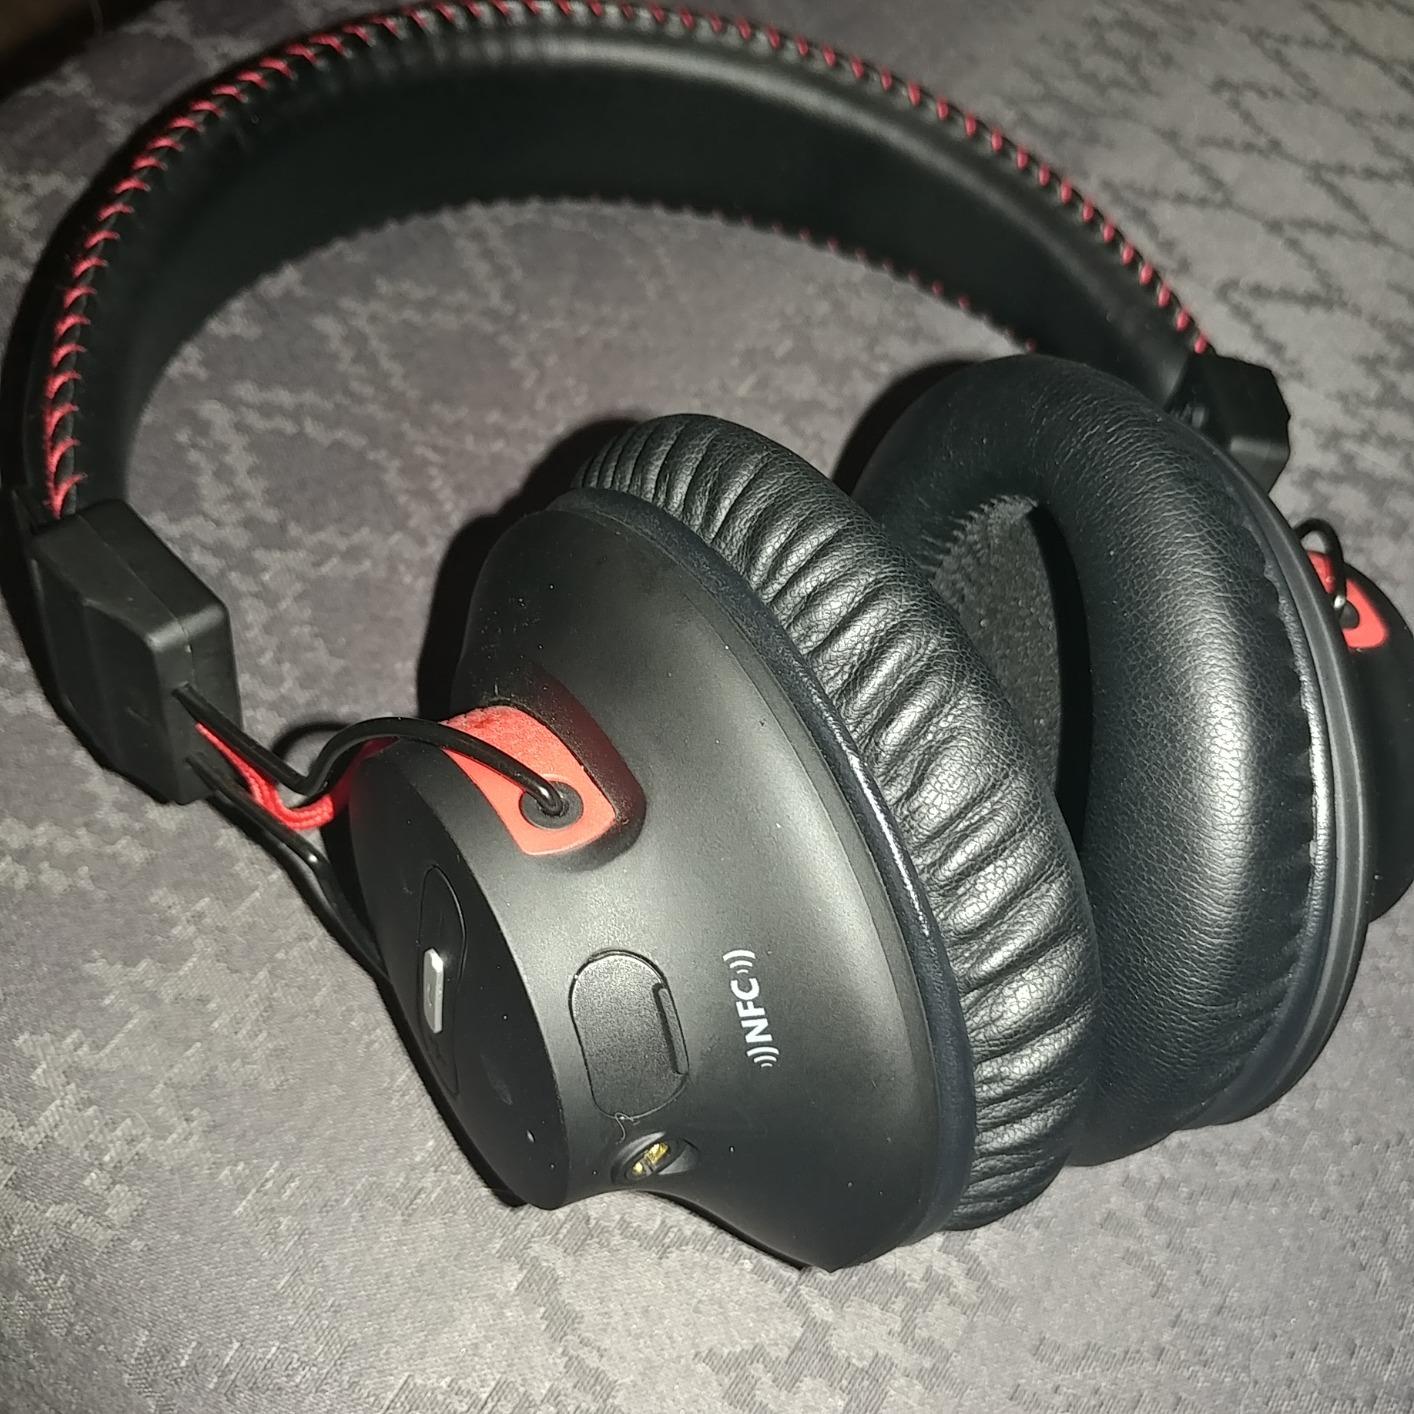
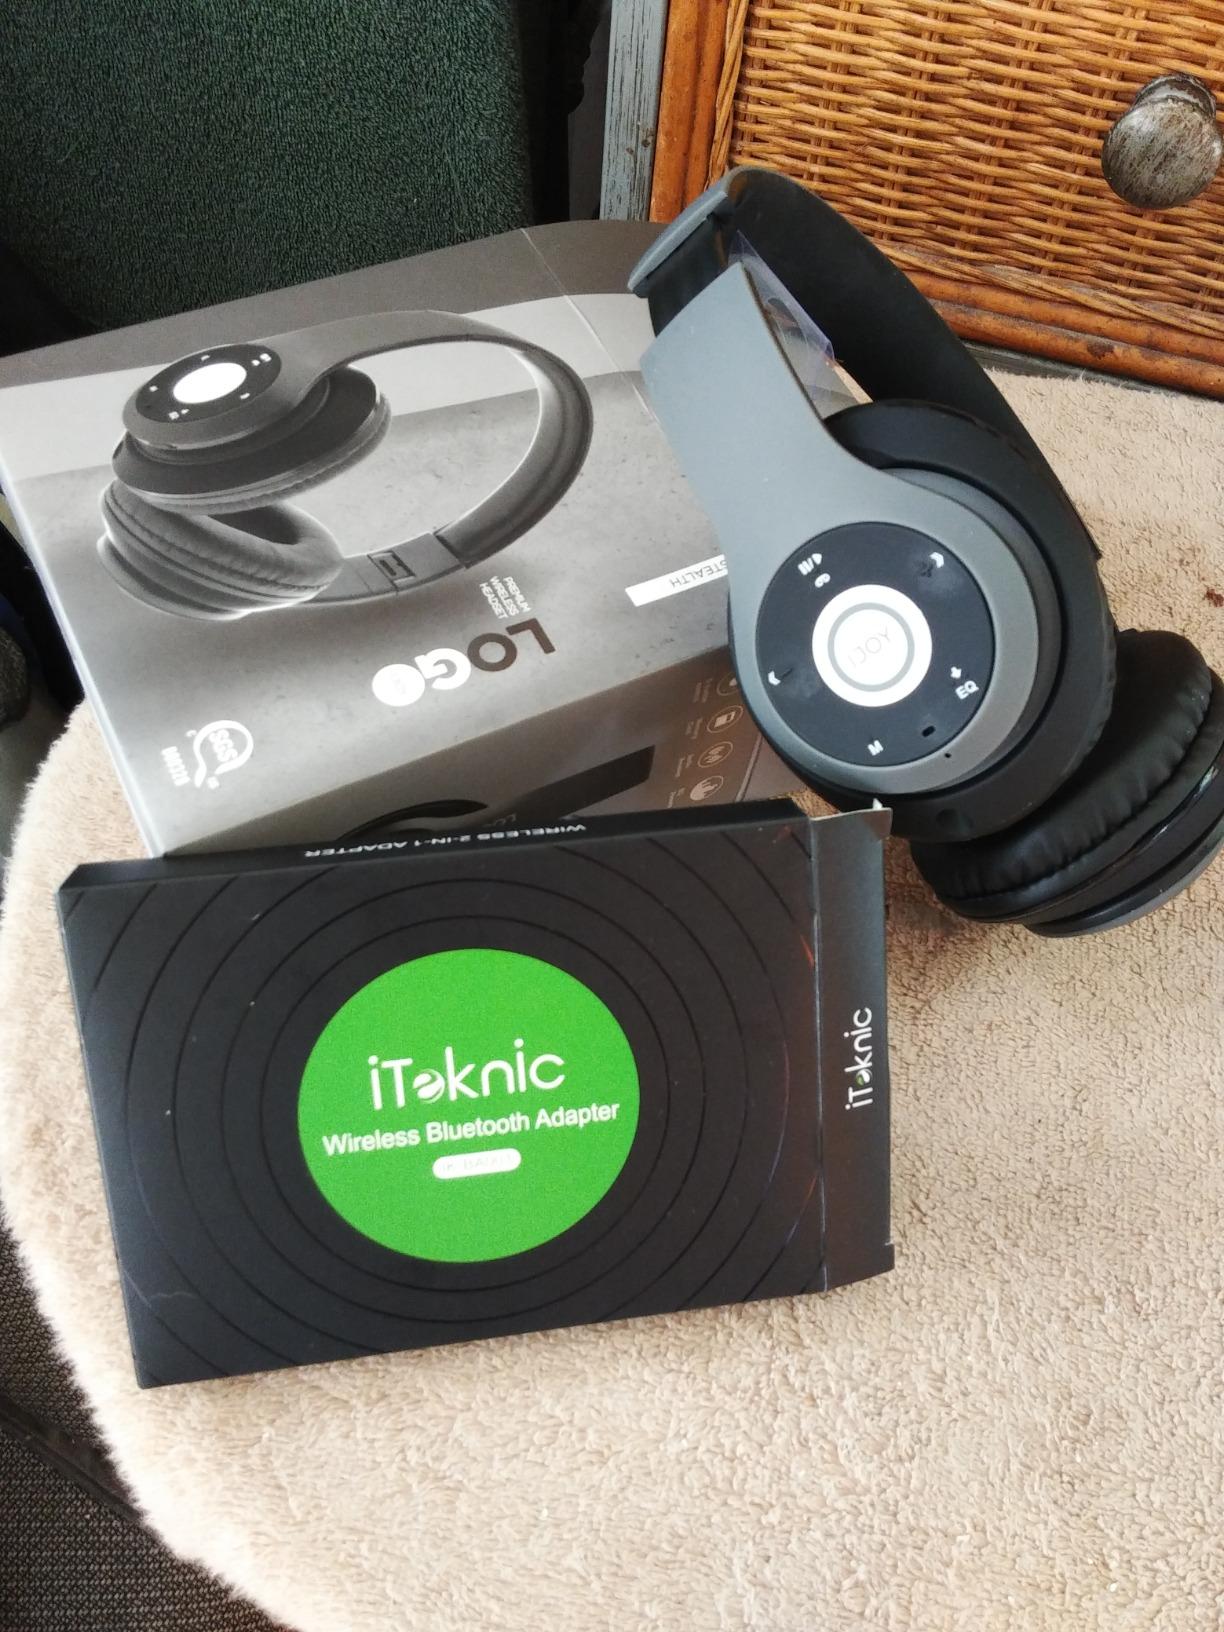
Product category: headphones
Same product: no